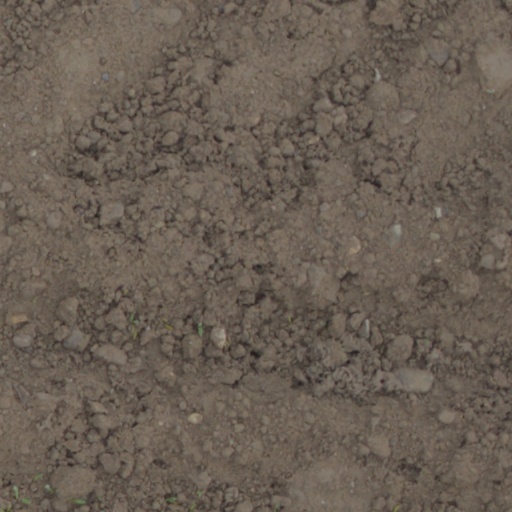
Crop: wheat